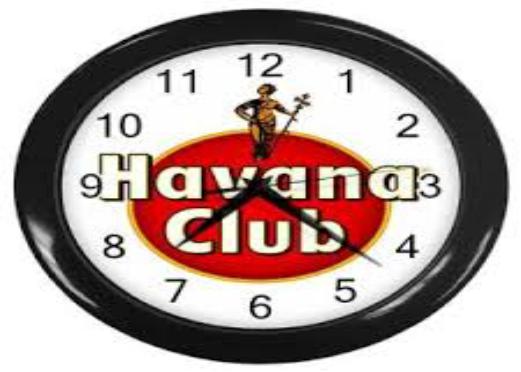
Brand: Havana Club
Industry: Necessities